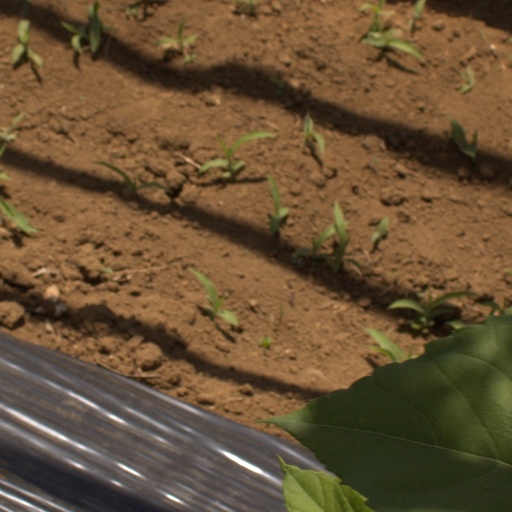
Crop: Jerusalem artichoke